Parry Glasspool

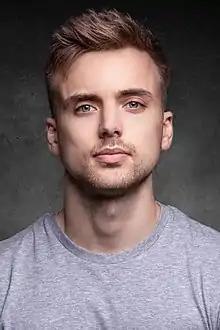
Glasspool in 2020

Parry Glasspool (born 5 March 1992) is a British actor. He played Harry Thompson in the Channel 4 soap opera "Hollyoaks" and was nominated for Best Newcomer at the 21st National Television Awards in 2016. The character was killed off in 2019 after four years on the soap. In 2022, Glasspool was cast in the ITV soap opera "Emmerdale" as Jason Denshaw.